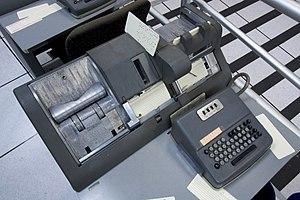
La perforatrice de carte ou poinçonneuse de carte est un outil qui sert à perforer les cartes. Dans un atelier de mécanographie, il s'agit de l'un des appareils essentiels au fonctionnement d'une chaine de traitement mécanographique. La poinçonneuse de carte peut être manuelle ou à assistance électromécanique, la perforatrice de carte est un appareil automatique.